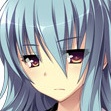
Portrait style: Anime Portrait